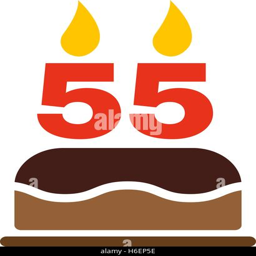
the birthday cake with candles in the form of number icon .